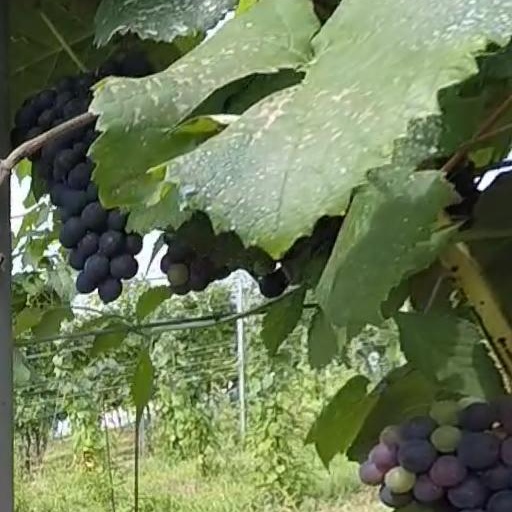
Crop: grape